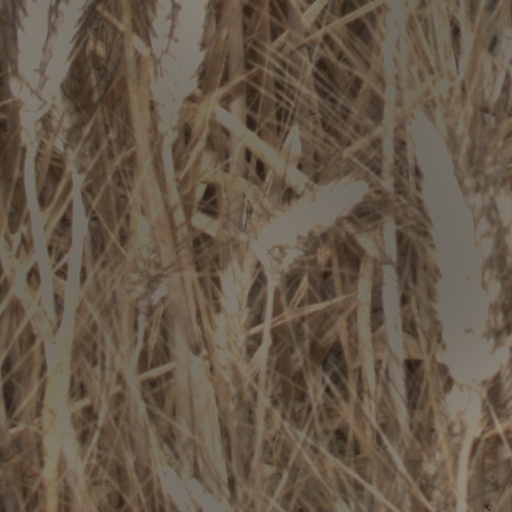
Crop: wheat